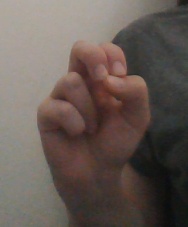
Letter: gaaf